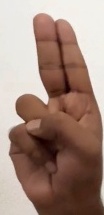
ASL sign: U